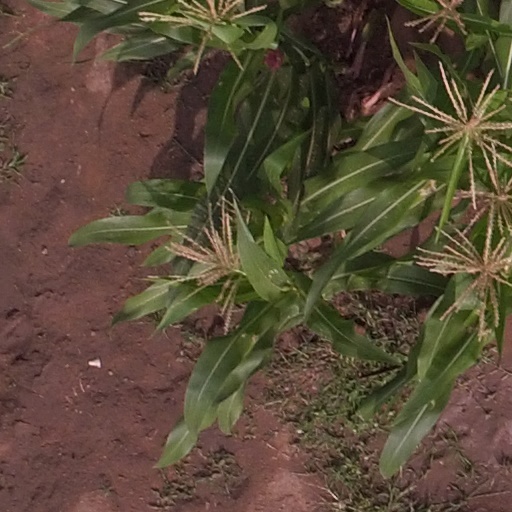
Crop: maize; corn